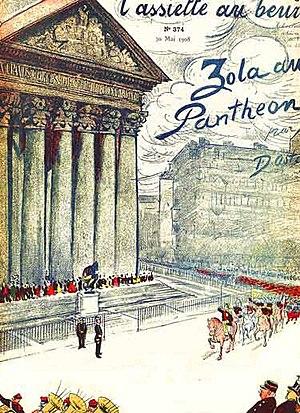
La liste des personnes transférées au Panthéon, à Paris, présente les 78 personnalités panthéonisées à ce jour.
Émile Zola est un écrivain et journaliste français, né le 2 avril 1840 à Paris et mort le 29 septembre 1902 dans la même ville. Considéré comme le chef de file du naturalisme, c'est l'un des romanciers français les plus populaires, les plus publiés, traduits et commentés au monde. Ses romans ont connu de très nombreuses adaptations au cinéma et à la télévision.
La mort d'Émile Zola est survenue au matin du 29 septembre 1902 en son domicile du 9ᵉ arrondissement de Paris, au 21 bis, rue de Bruxelles, à la suite d'une asphyxie par un gaz survenue durant la nuit précédant la mort, issue d'émanations toxiques produites par sa cheminée. Immédiatement qualifiée d'accident, sa mort n'a cessé de soulever questions et controverses. Zola avait 62 ans.